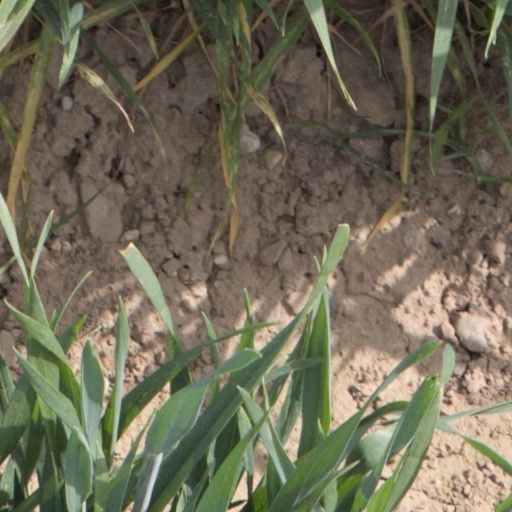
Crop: wheat